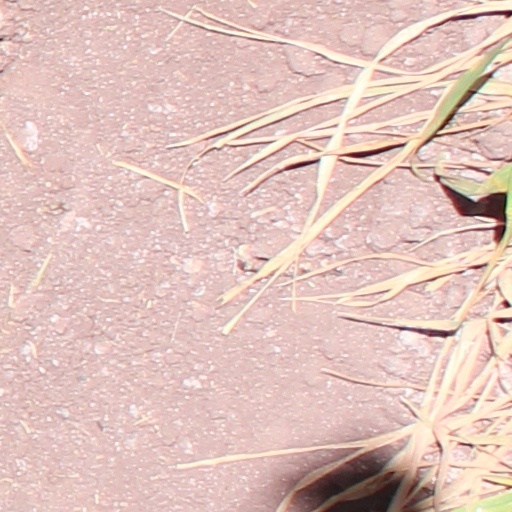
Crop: wheat